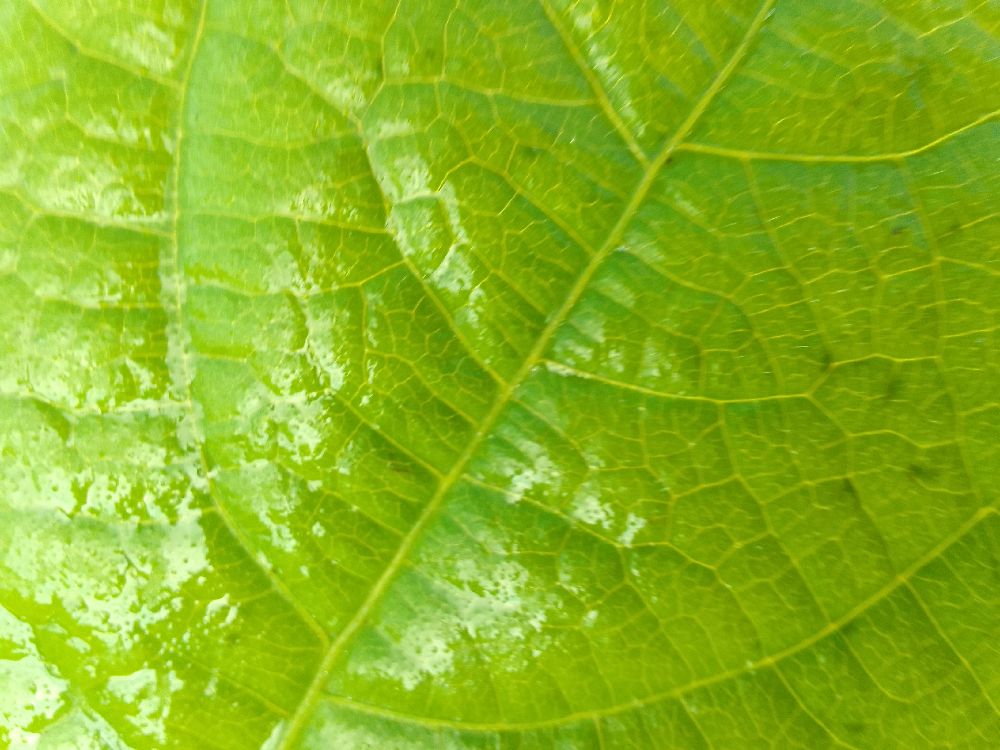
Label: healthy